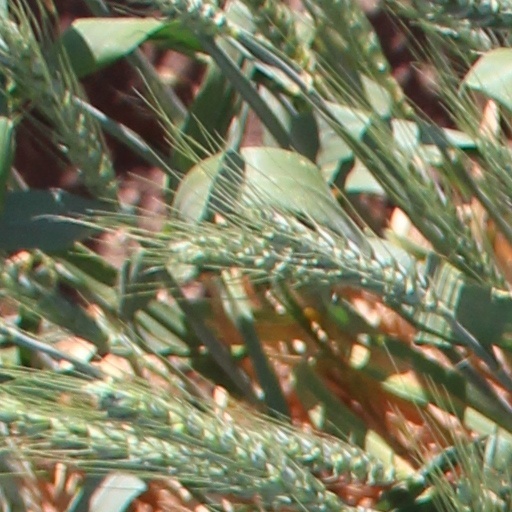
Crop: wheat